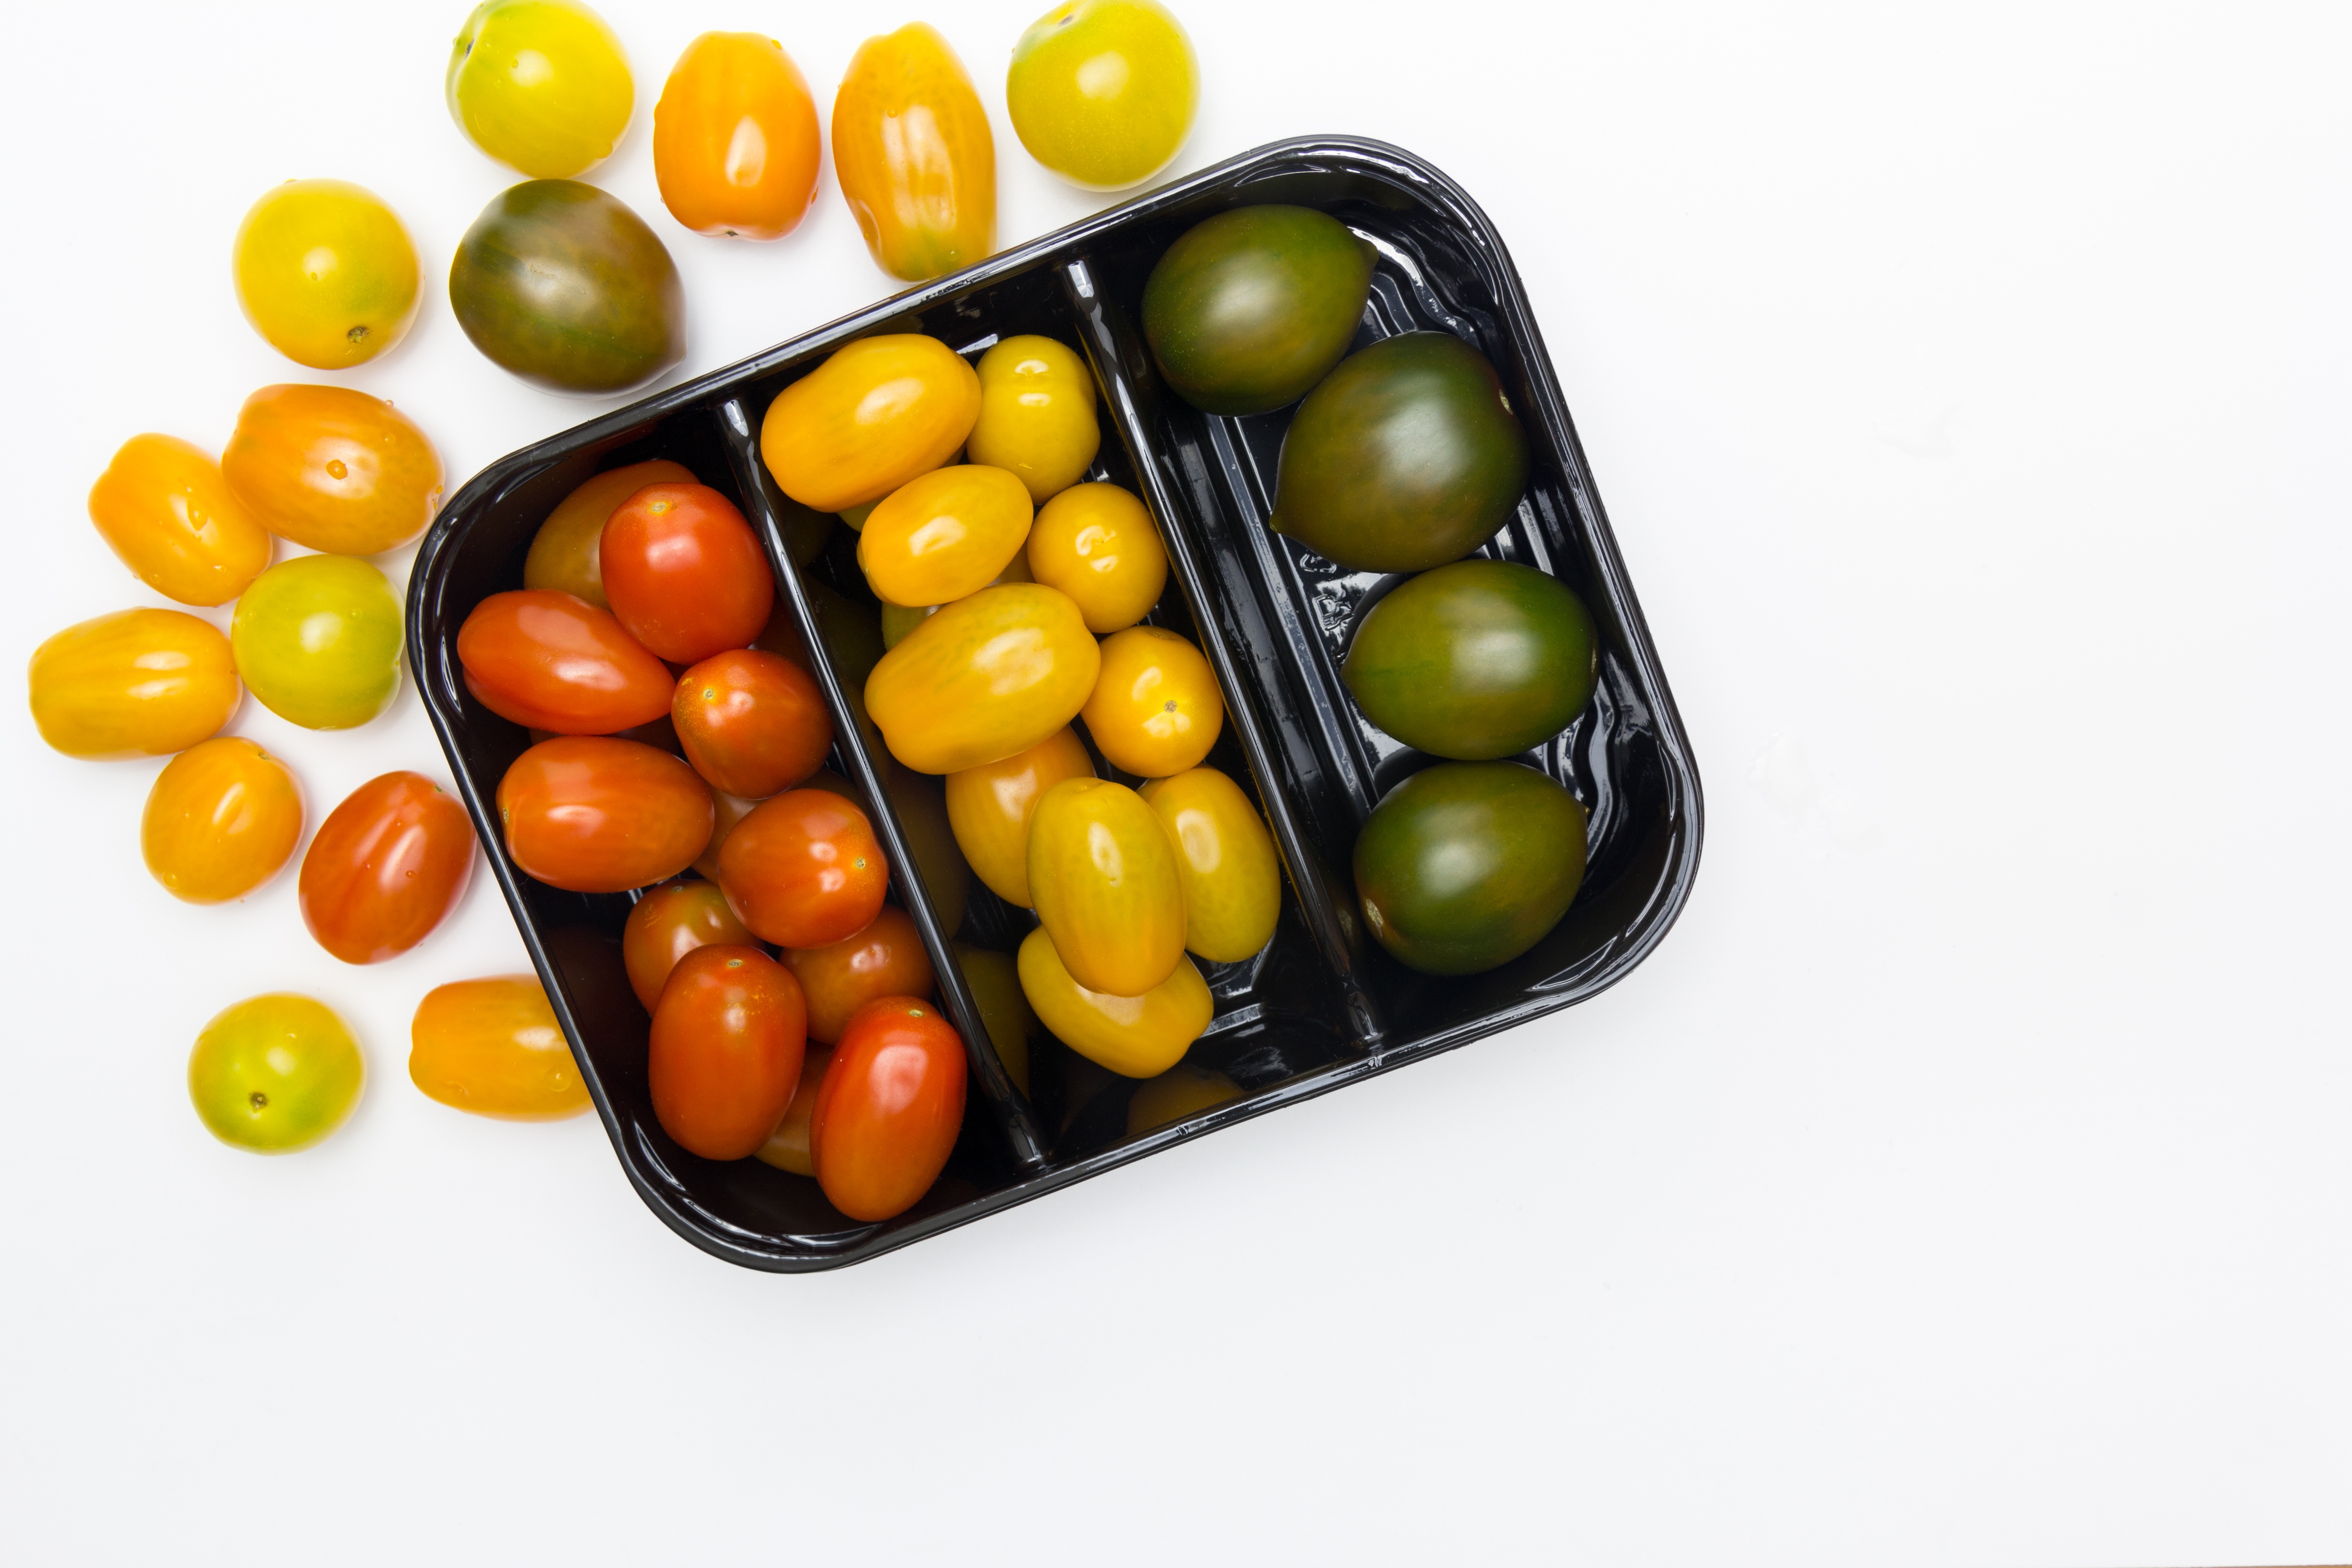
sweet, dish, meal, food, produce, vegetable, lunch, cuisine, variety, asian food, colors, vegetables, tomatoes, lessons, flowering plant, fruits and vegetables, cherrys, types, presentation market, land plant